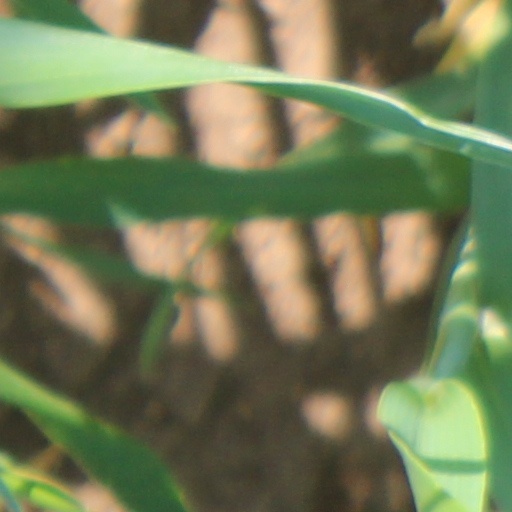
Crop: wheat